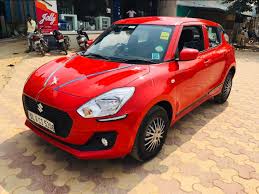
Label: noambulance